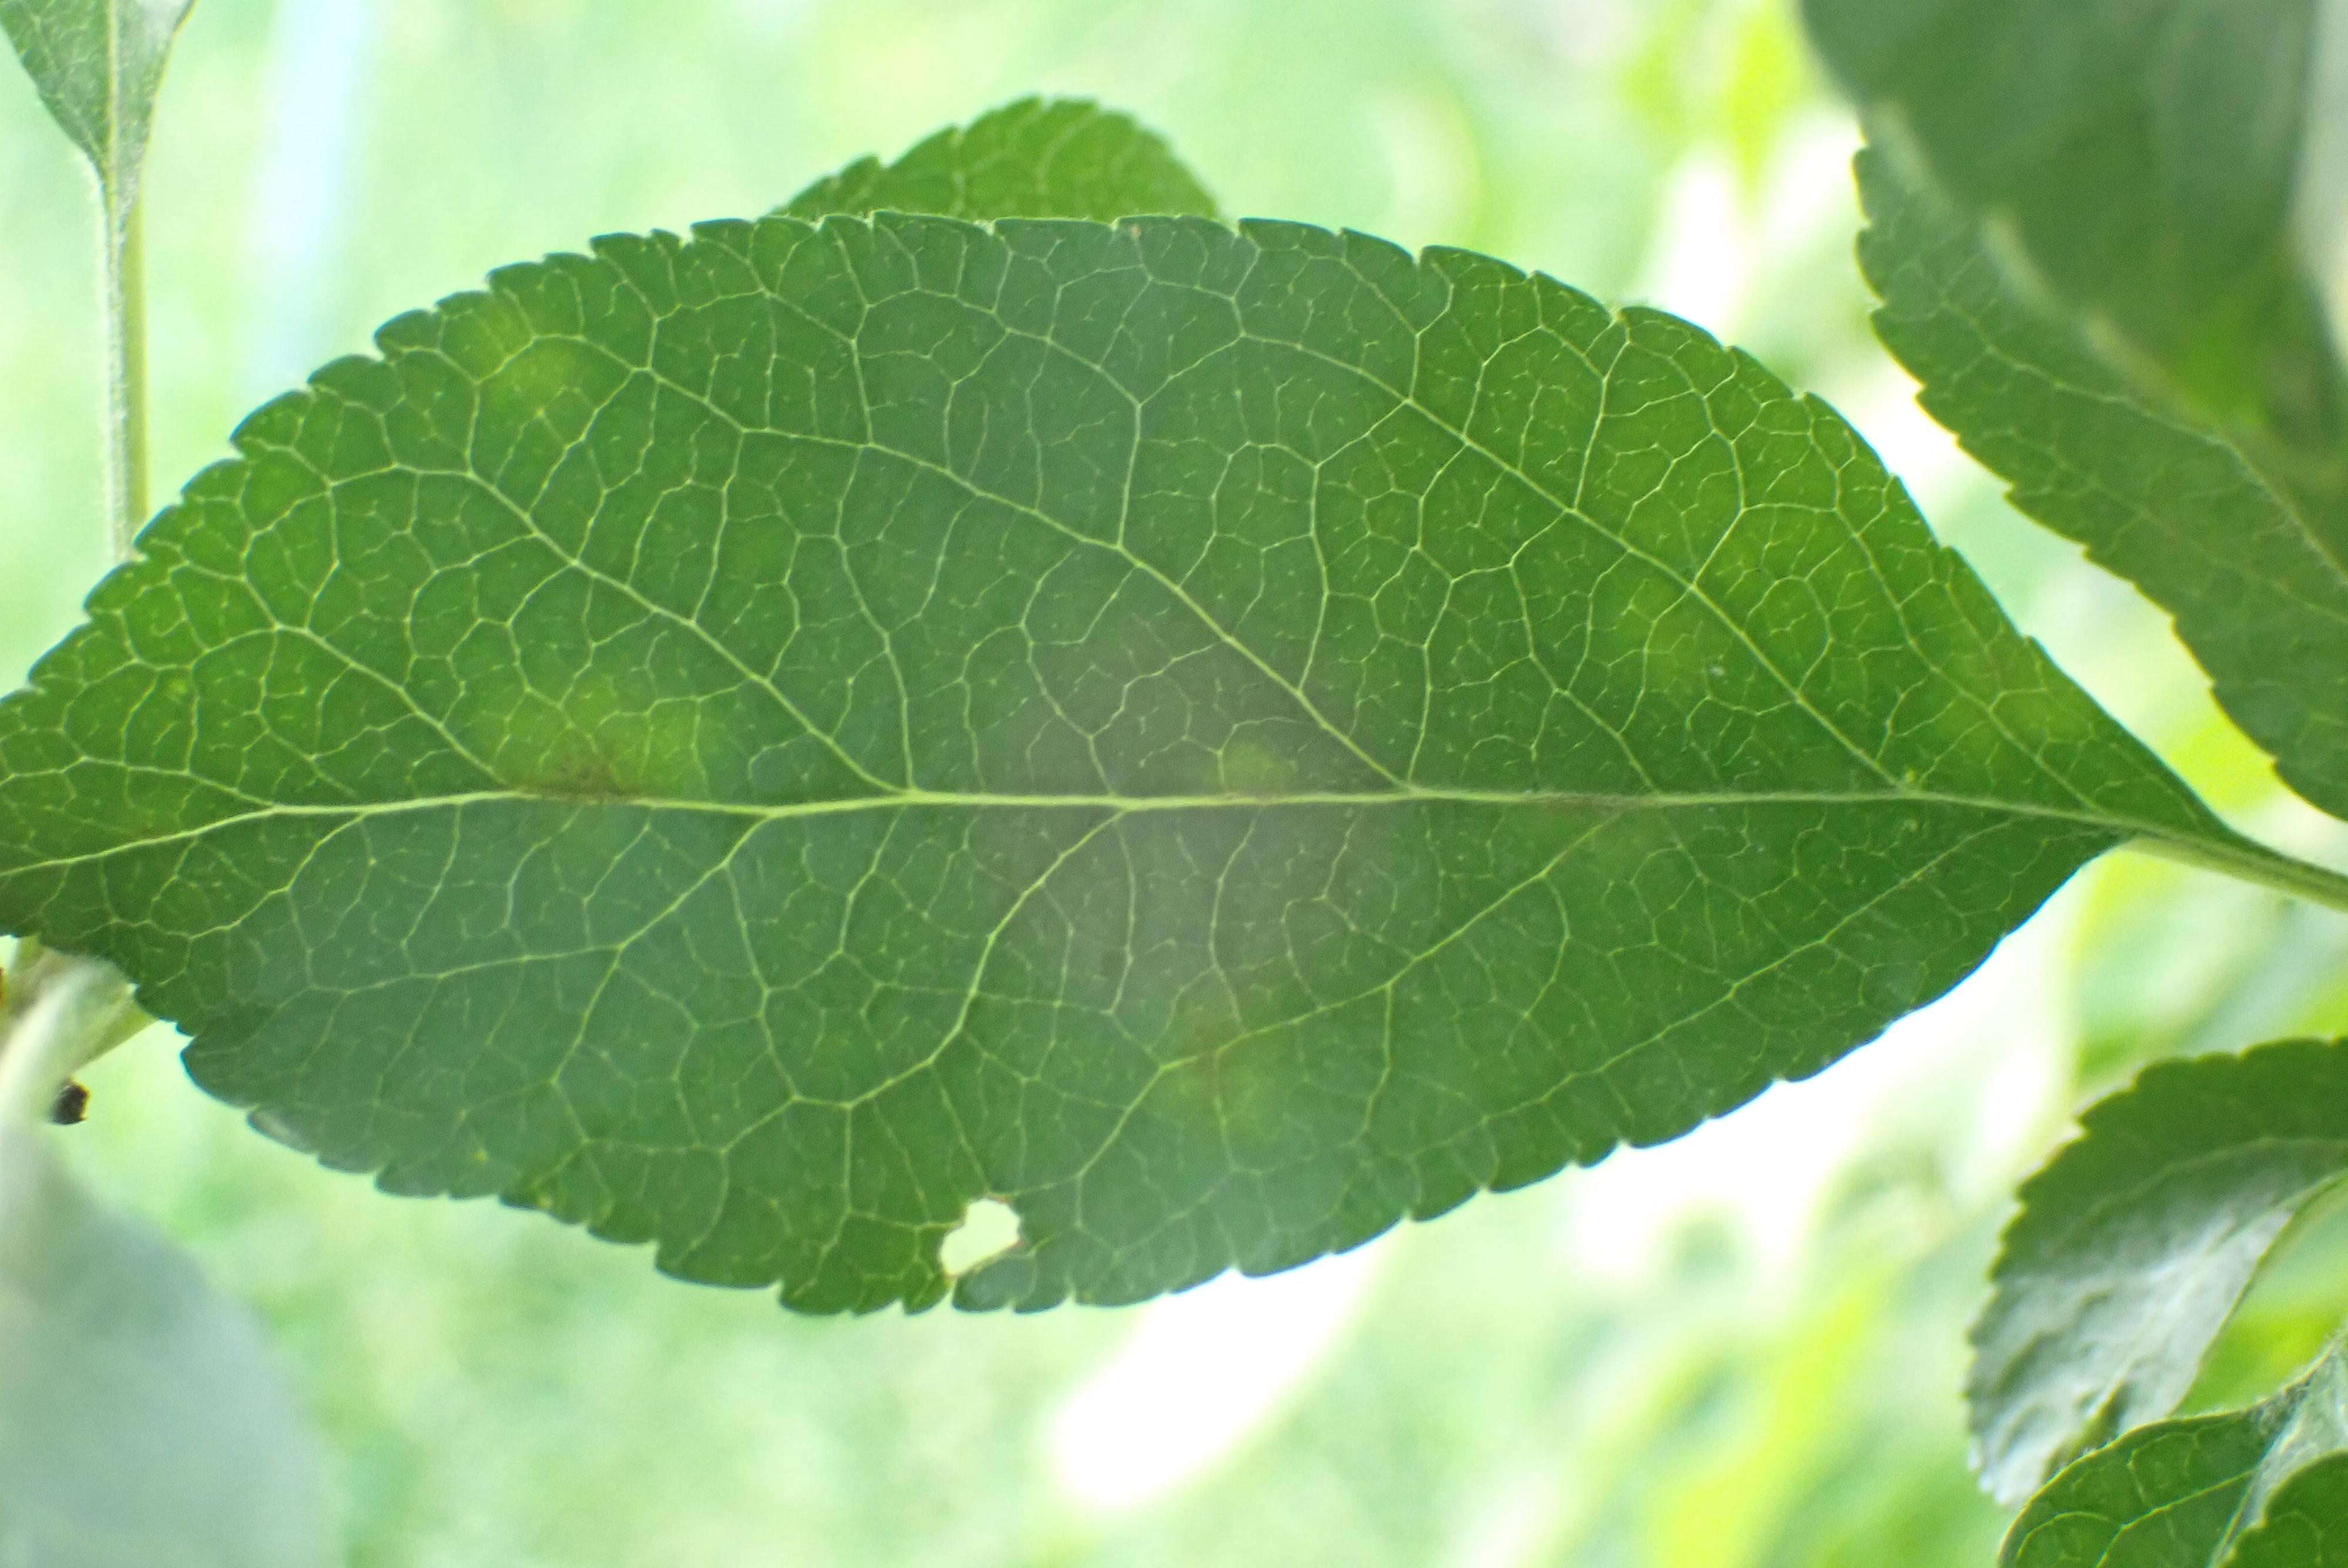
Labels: scab